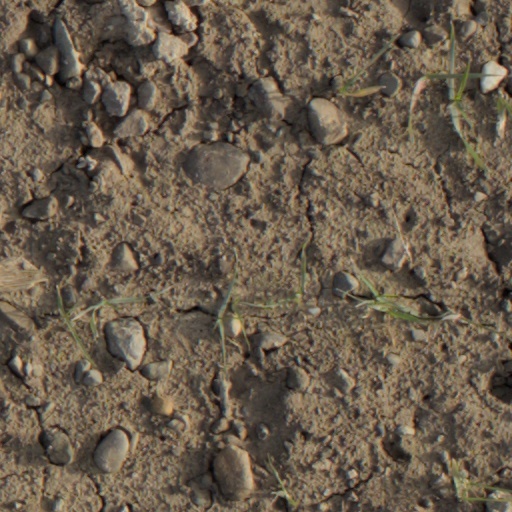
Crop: wheat